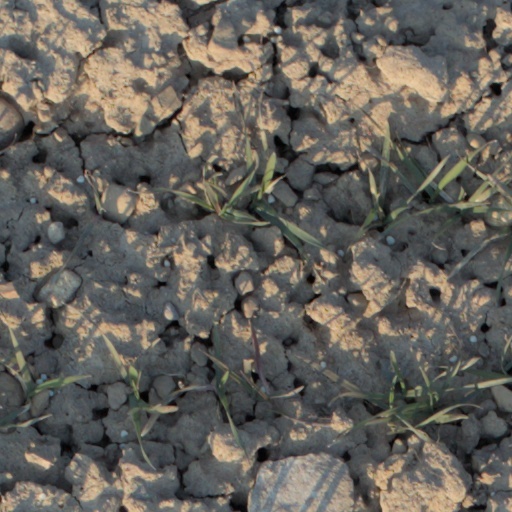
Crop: wheat